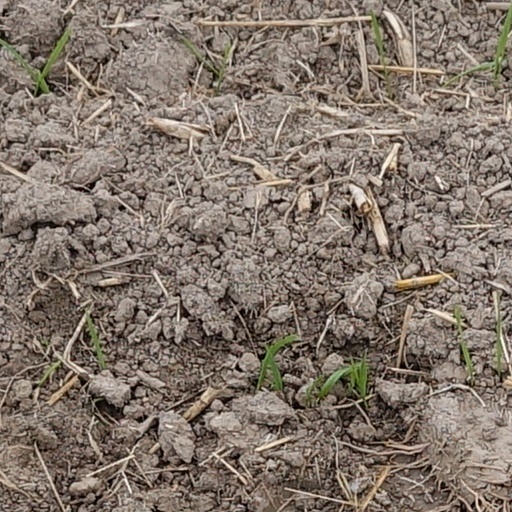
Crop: wheat